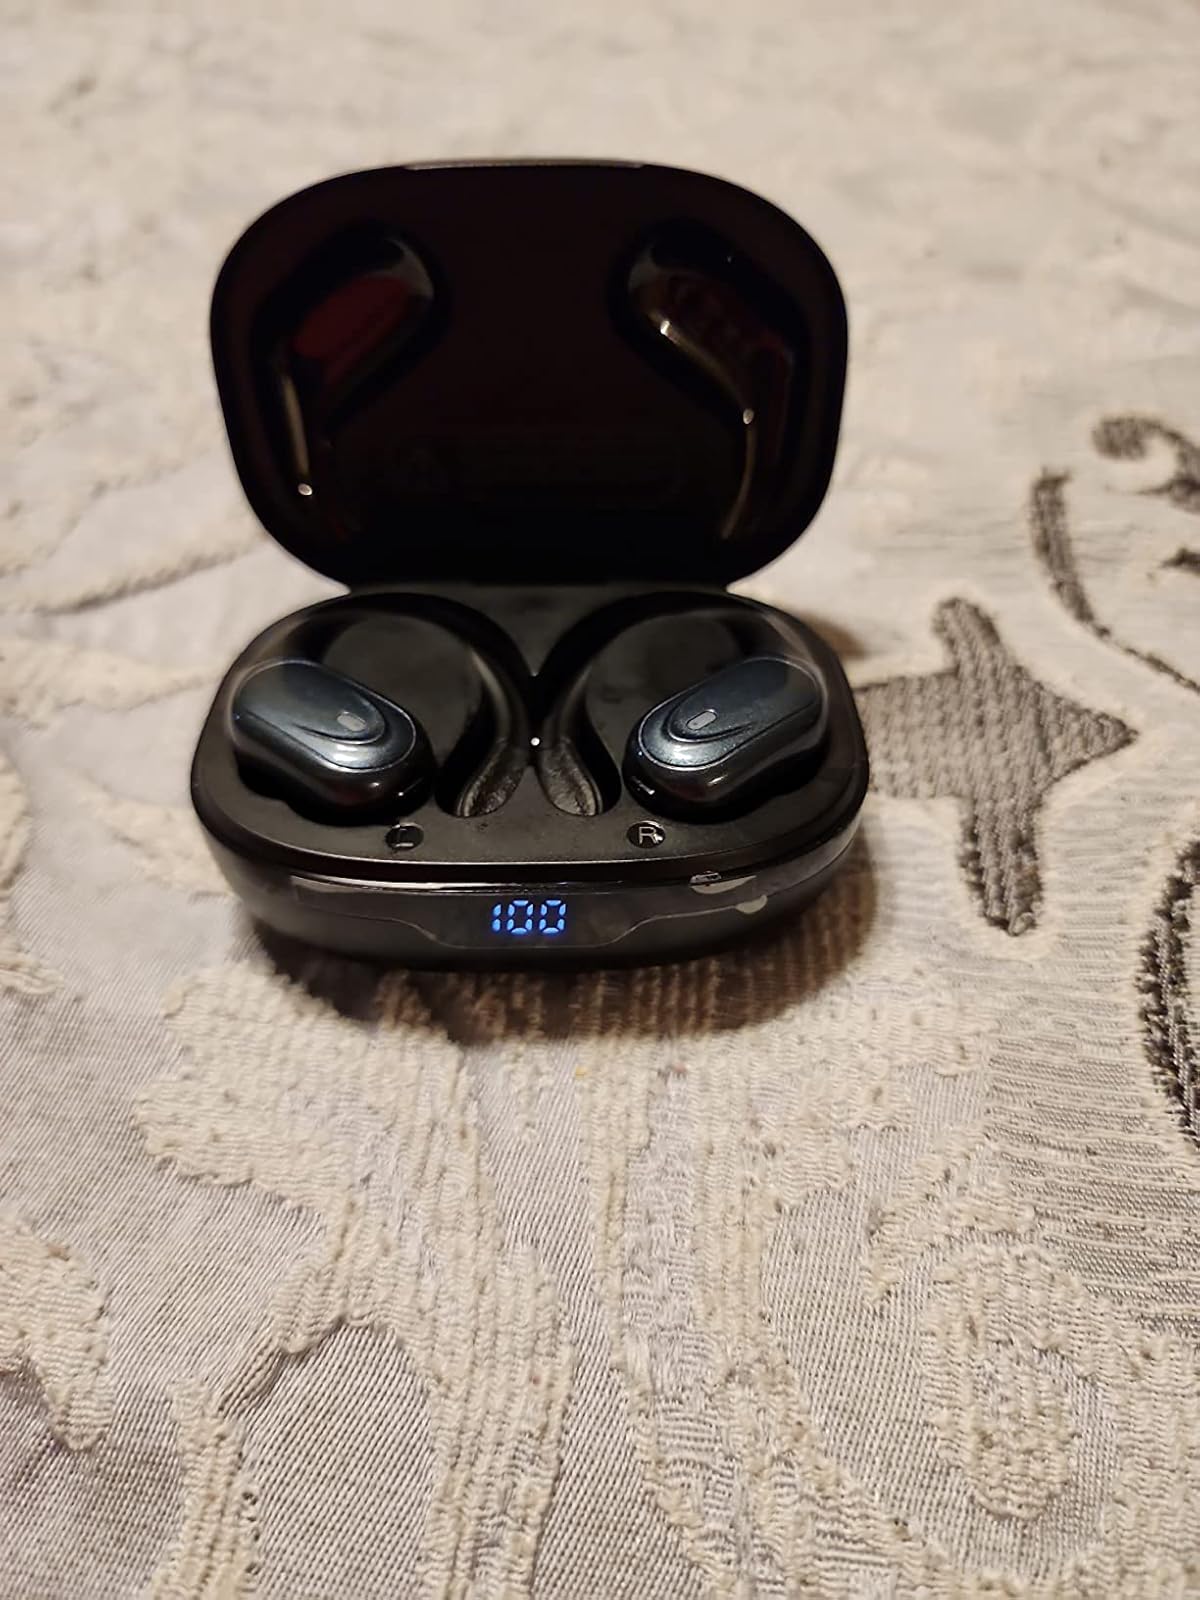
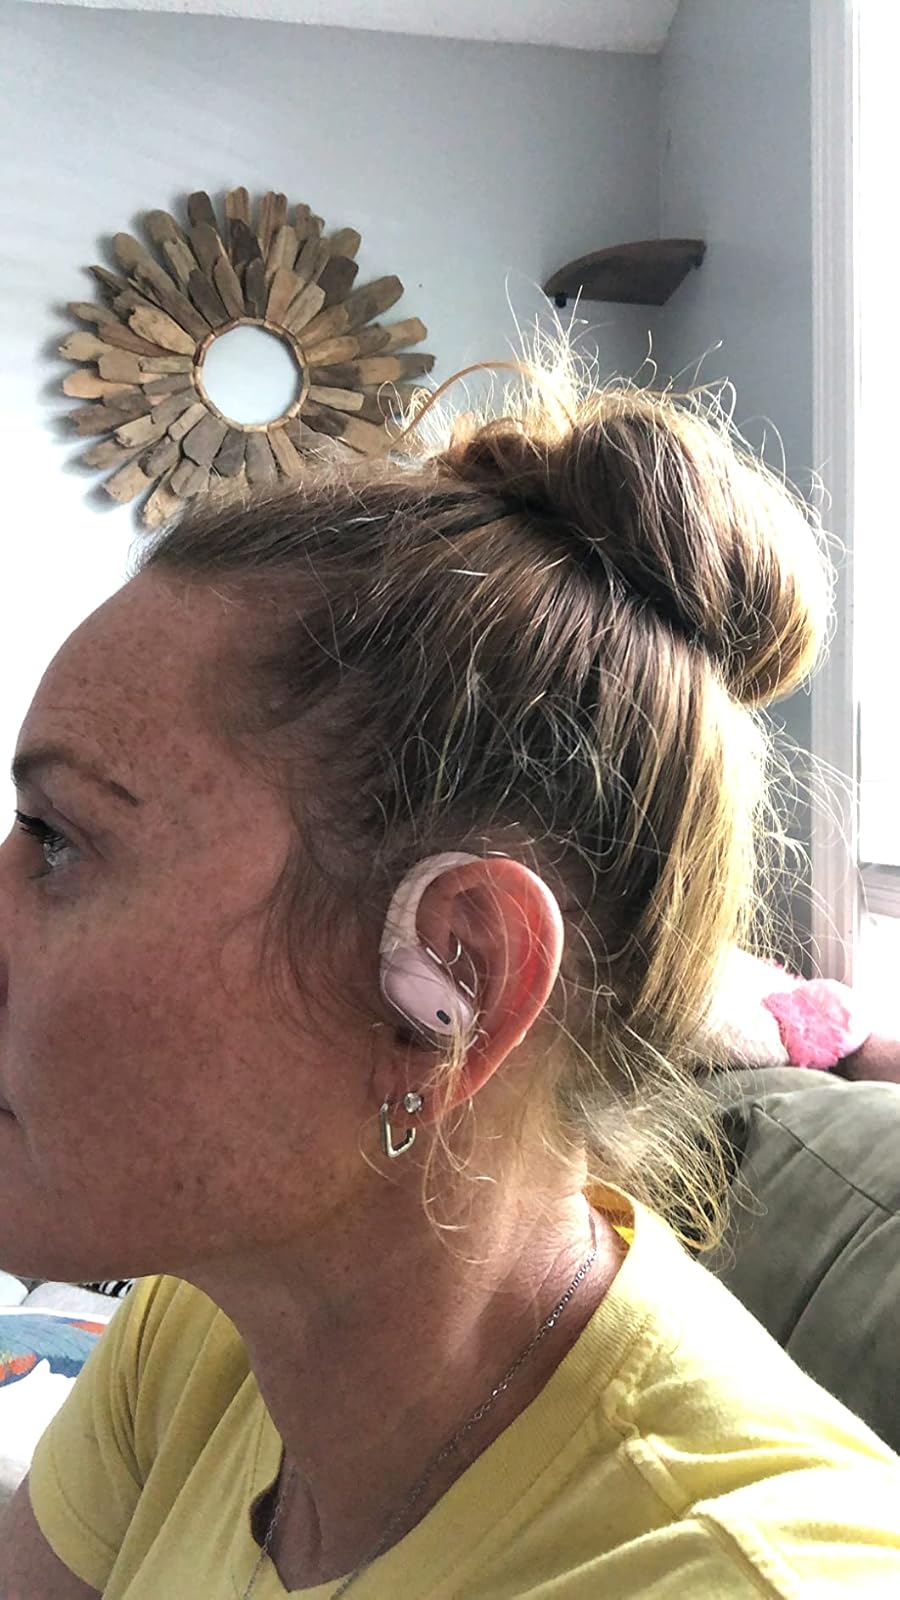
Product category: earbuds
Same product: no